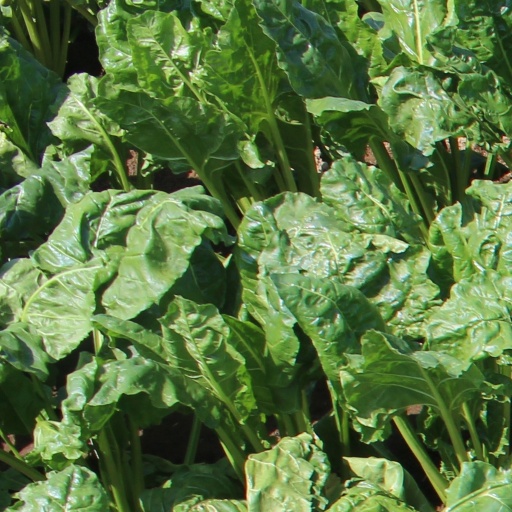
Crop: sugar beet